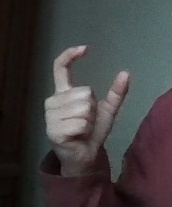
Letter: nun